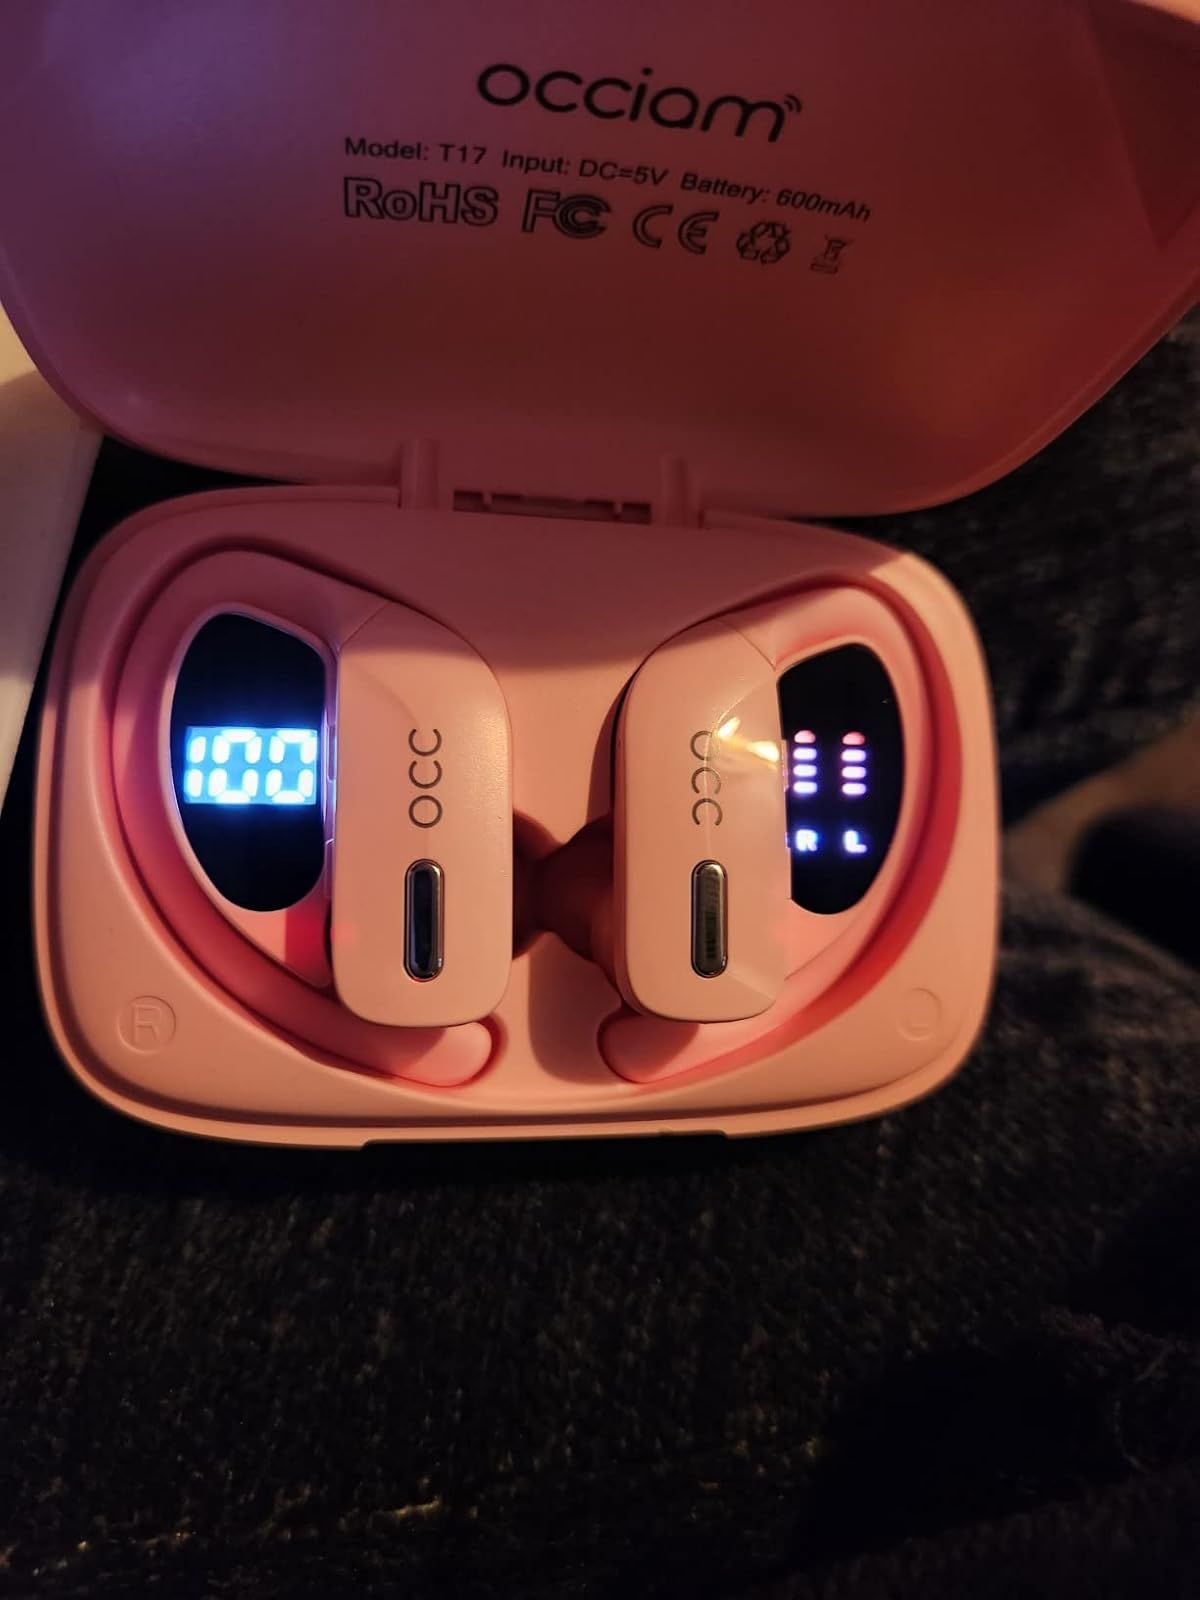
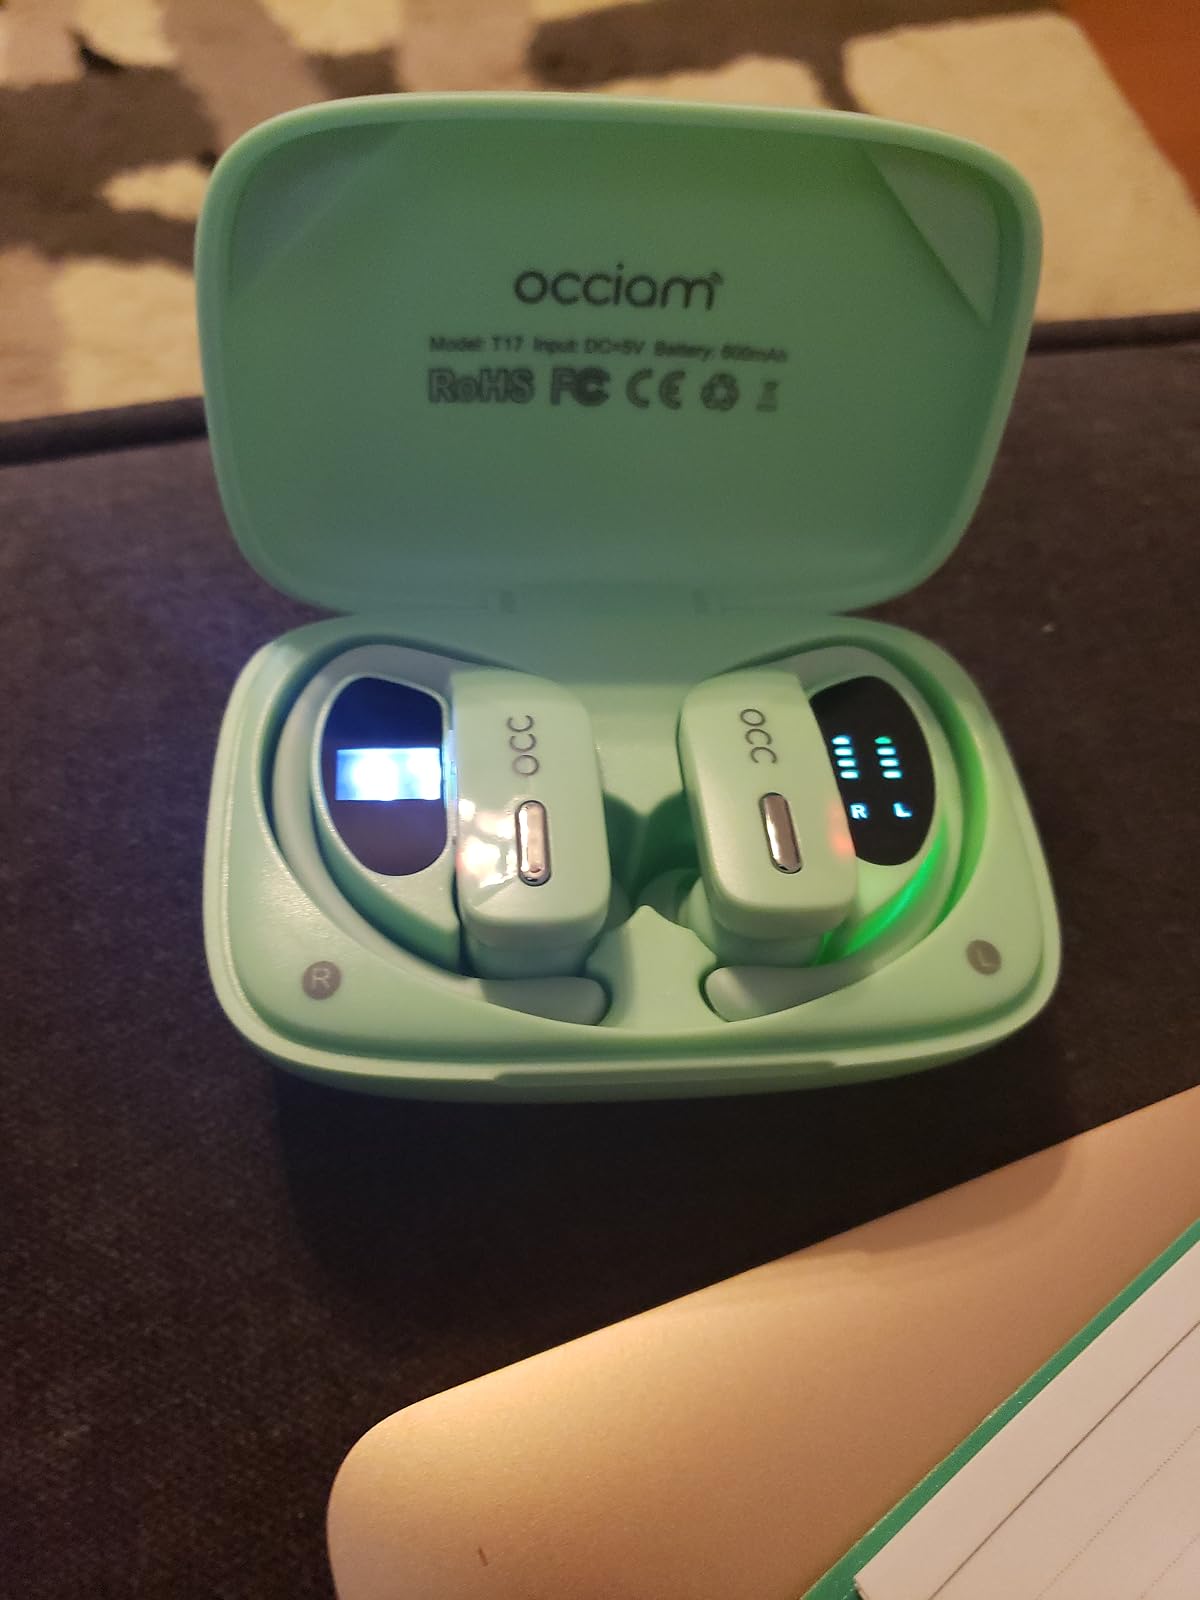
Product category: earbuds
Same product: no